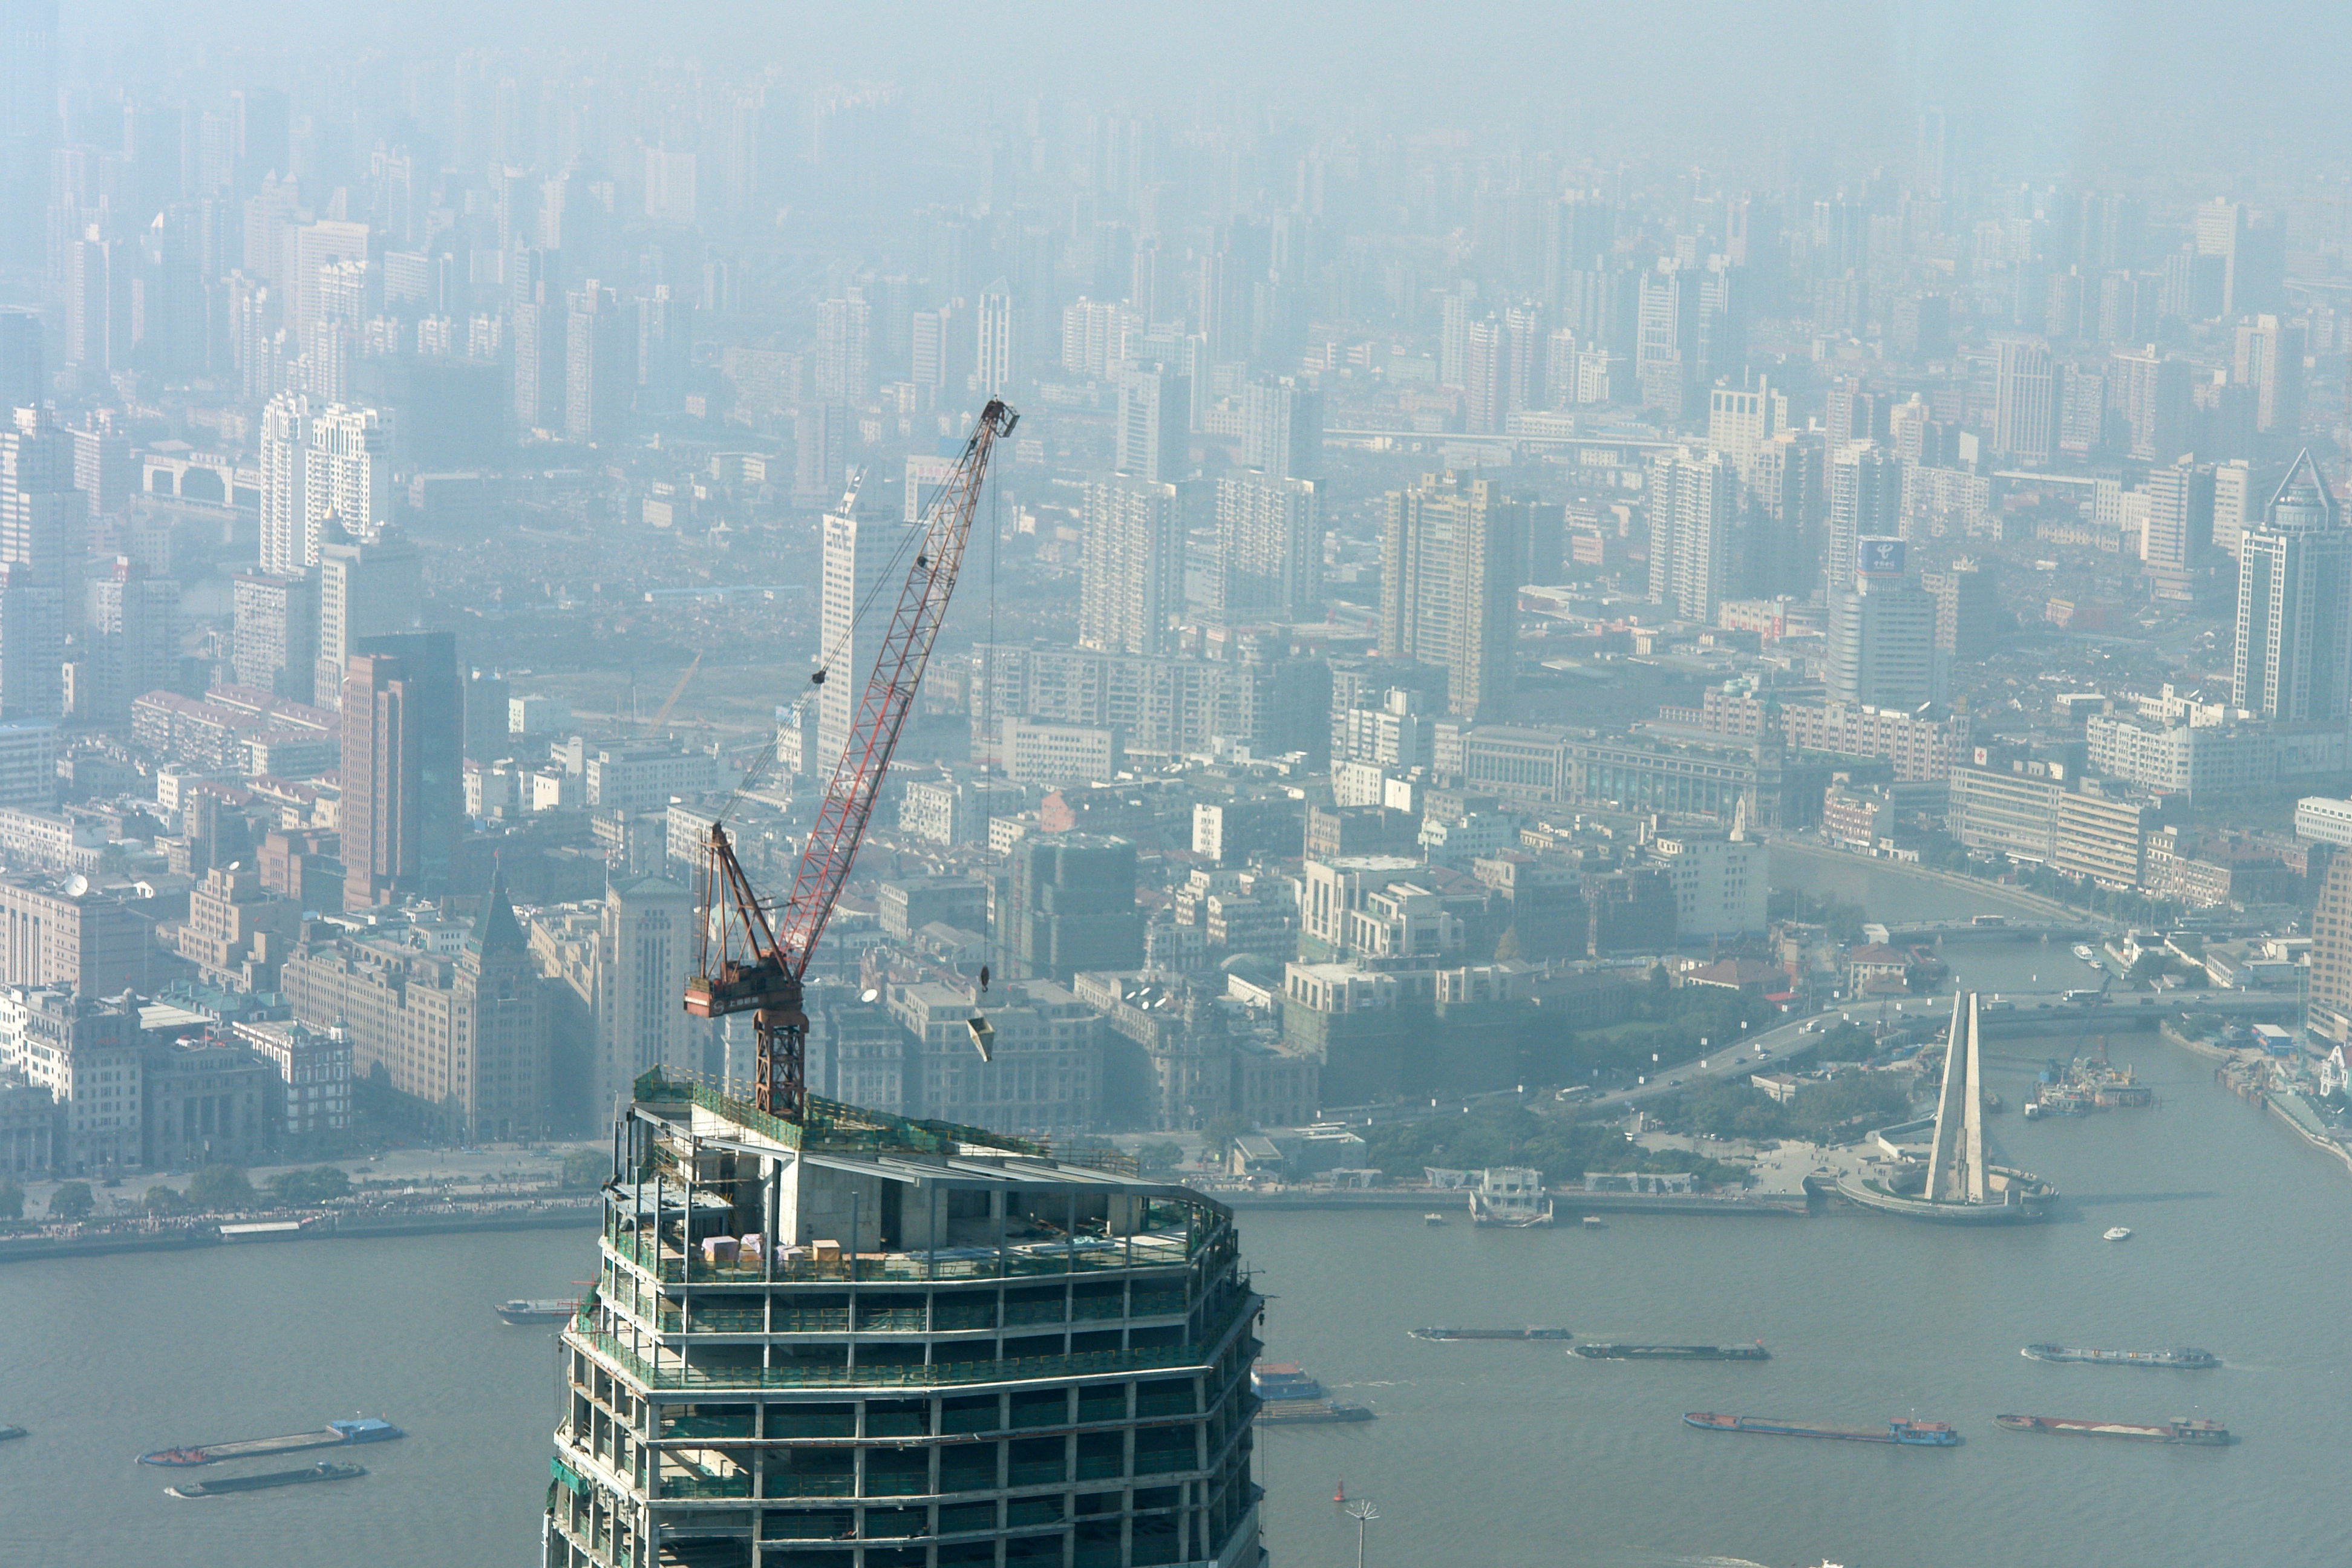
sea, horizon, skyline, city, skyscraper, cityscape, downtown, reflection, vehicle, tower, haze, tower block, skyscrapers, outlook, shanghai, crane, metropolis, construction work, crane boom, aerial photography, urban area, city construction site, atmospheric phenomenon, human settlement, atmosphere of earth